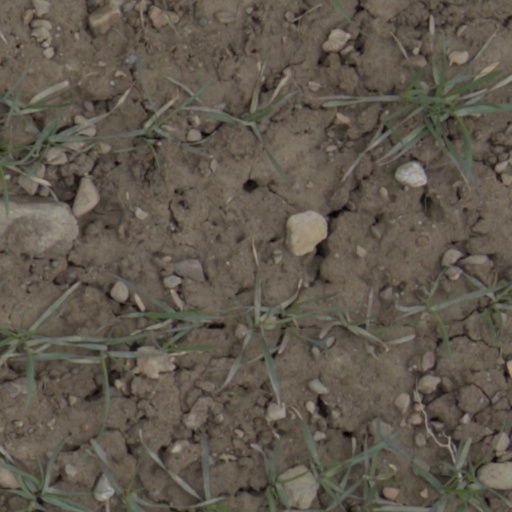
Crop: wheat